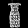
Label: Dress